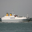
Label: ship